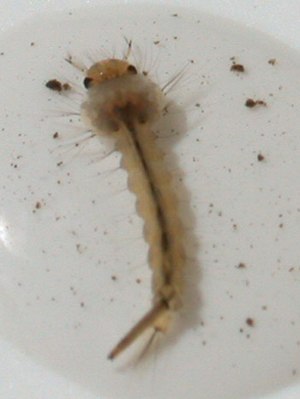
Stikmyg / Klassifikation / Skovmyg
Myggelarve
Stikmyg er insekter i familien Culicidae. Stikmyg er karakteriseret ved en lang sugesnabel, skælformede hår på vingerne, og ofte også på bagkroppen, hvilket giver dem et broget udseende. Ligesom andre myg, har de en slank krop og lange ben. Det er hunmyg, der stikker varmblodede dyr og suger blod fra dem, for at få energi til at producere æg. Hanmyg lever af at suge nektar fra blomster. Larverne lever altid i vand, hvor de lever af mikroorganismer.